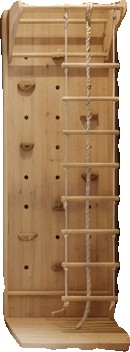
Surface category: cabinetry